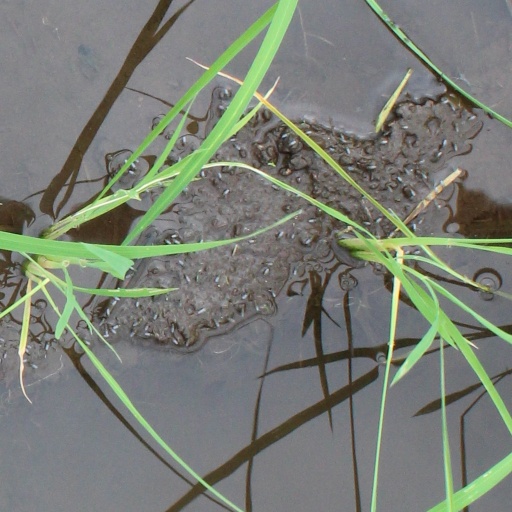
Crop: rice